Khnumhotep I

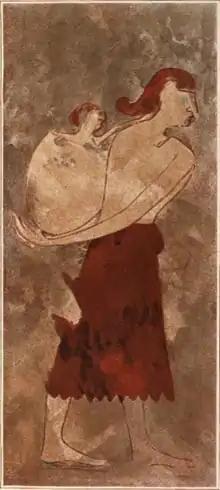
A Libyan or Kushite woman with her baby, depicted in Khnumhotep I's tomb

Khnumhotep's mother was a lady called Baqet whilst his father's name is unknown. His family apparently replaced an earlier family of nomarchs who were active at Men'at Khufu during the second part of the 11th Dynasty, whose members were usually named Khety or Baqet (a prominent member of this family was Baqet III).